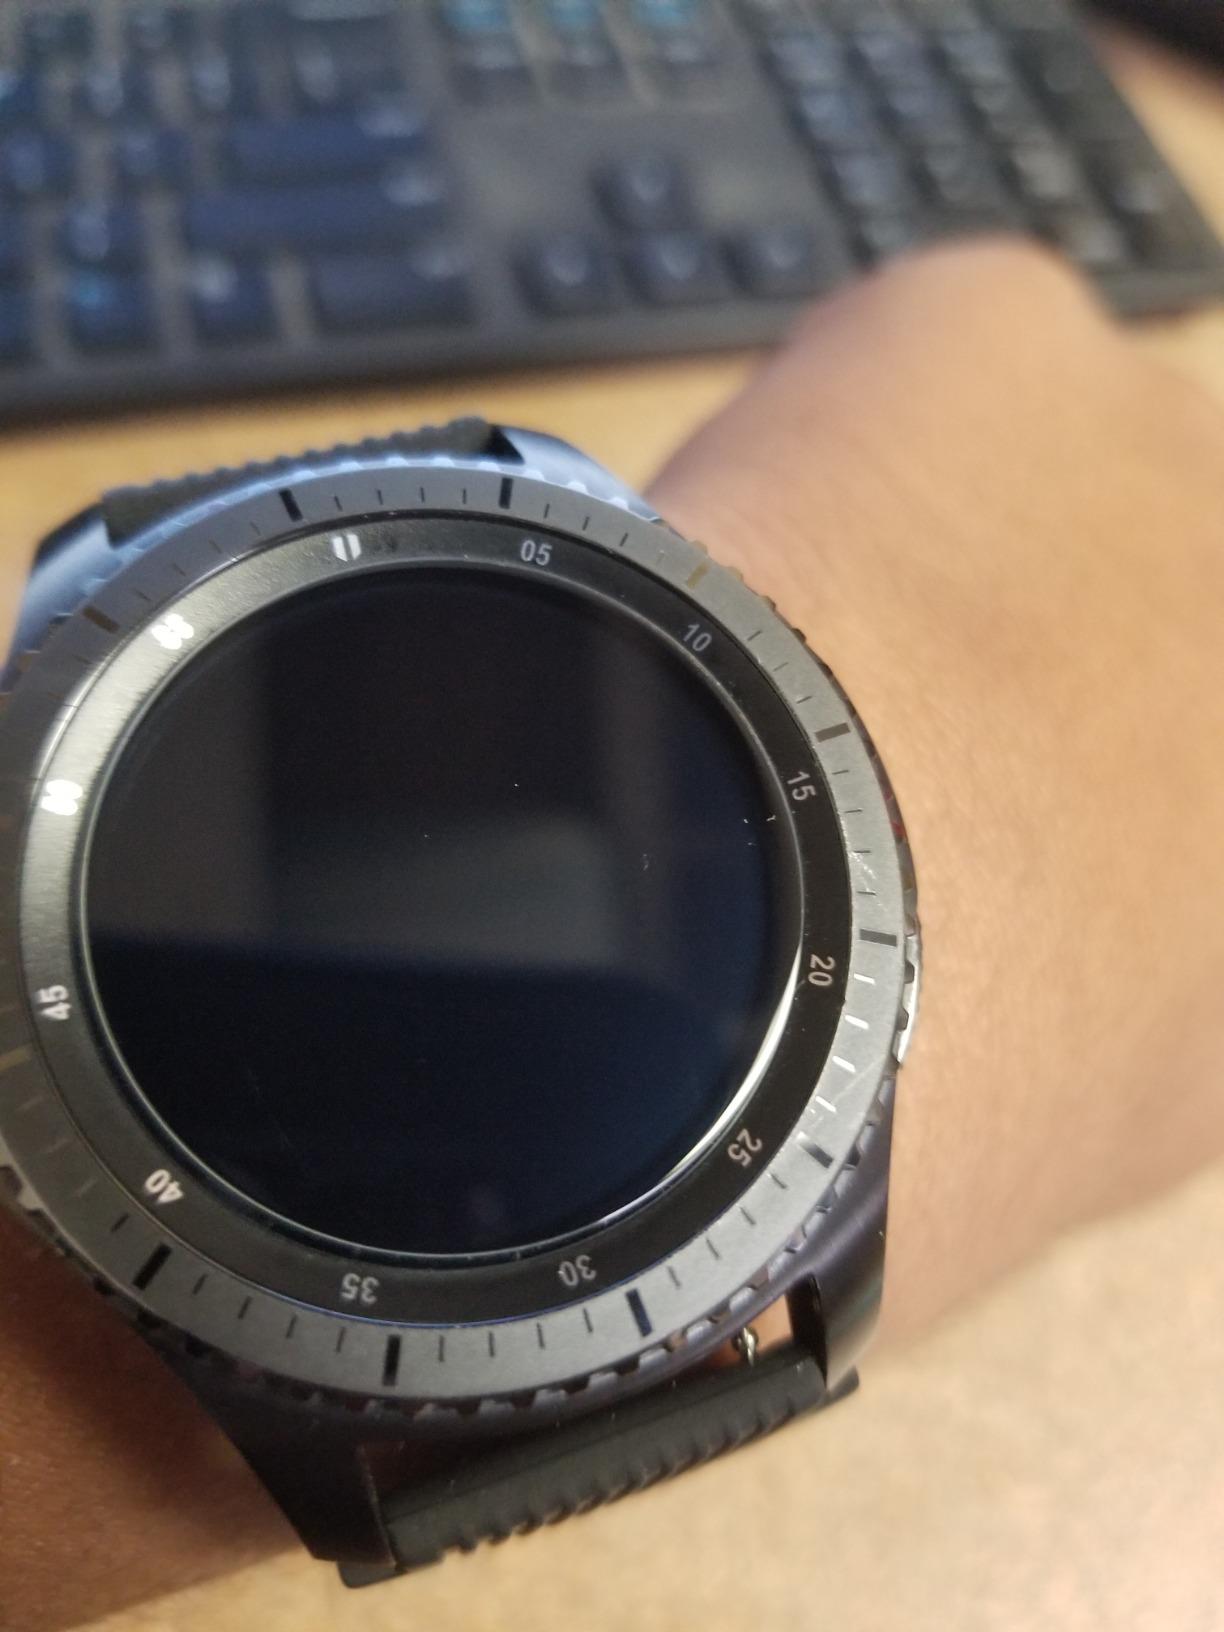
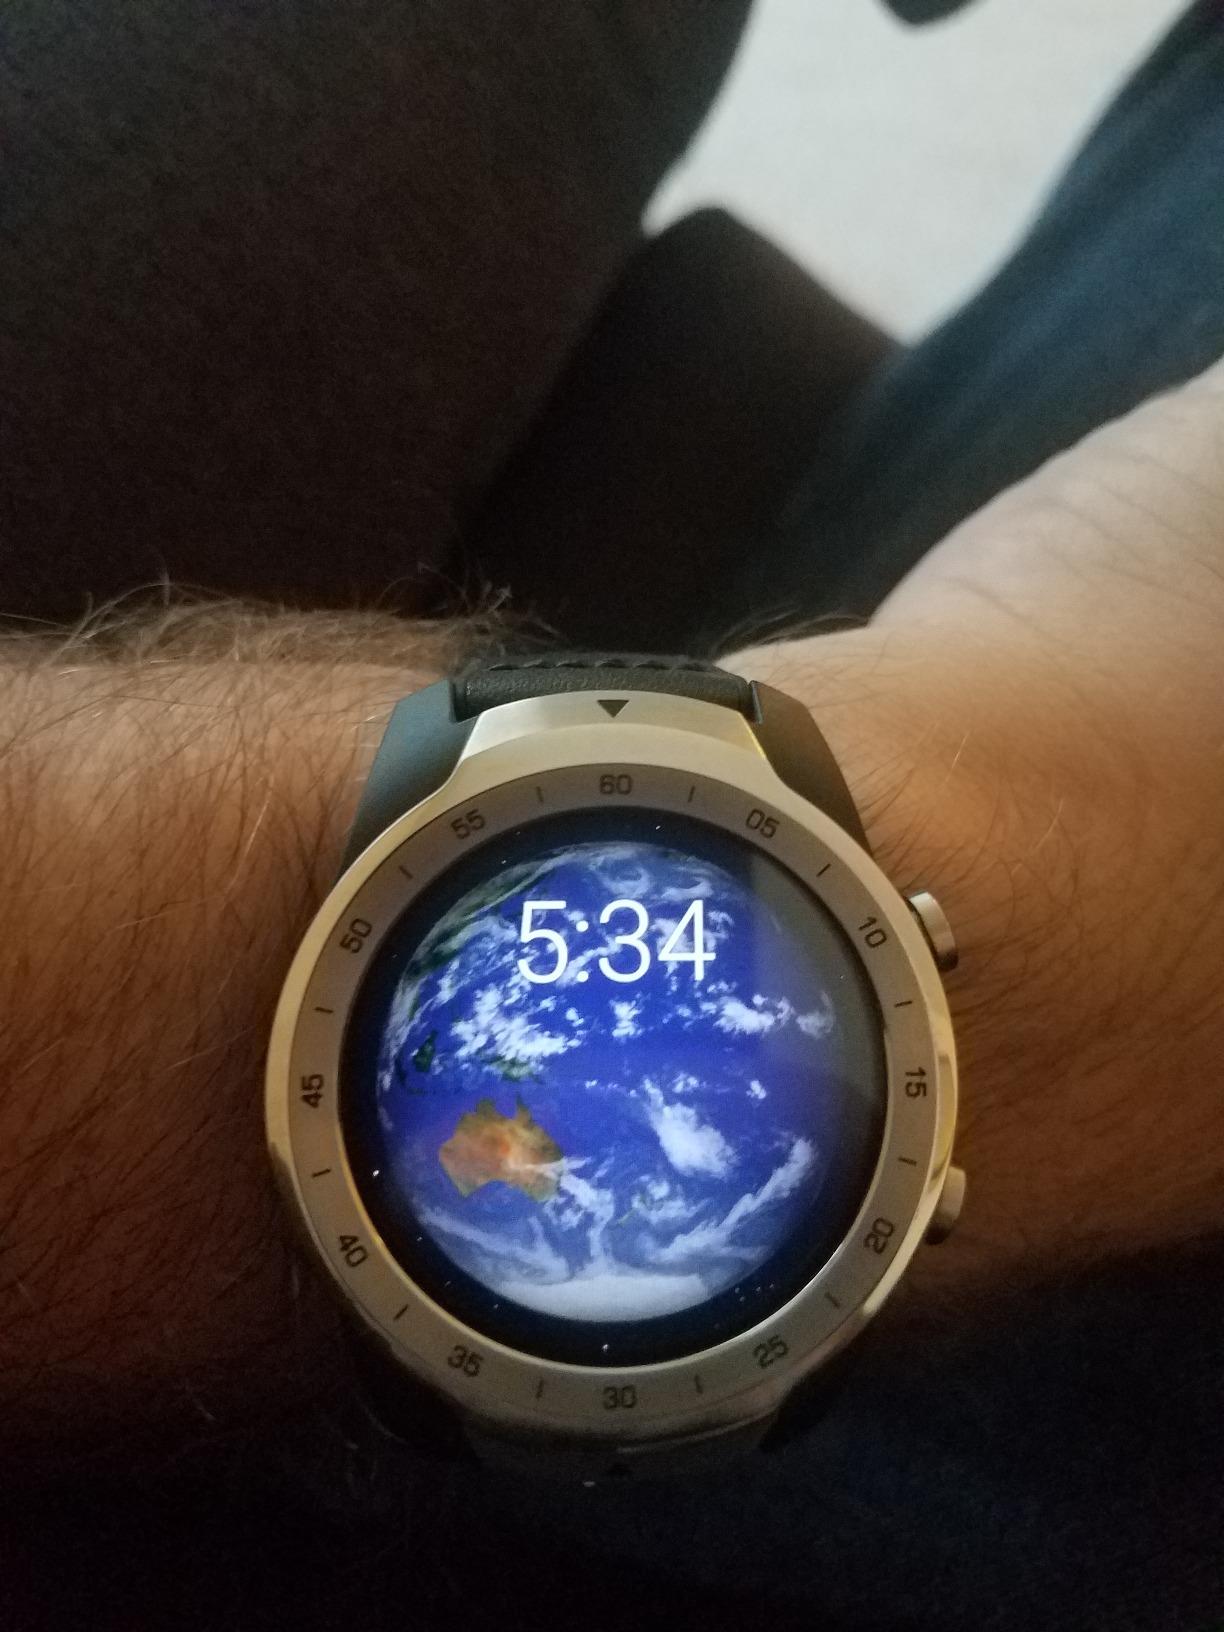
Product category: smartwatch
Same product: no